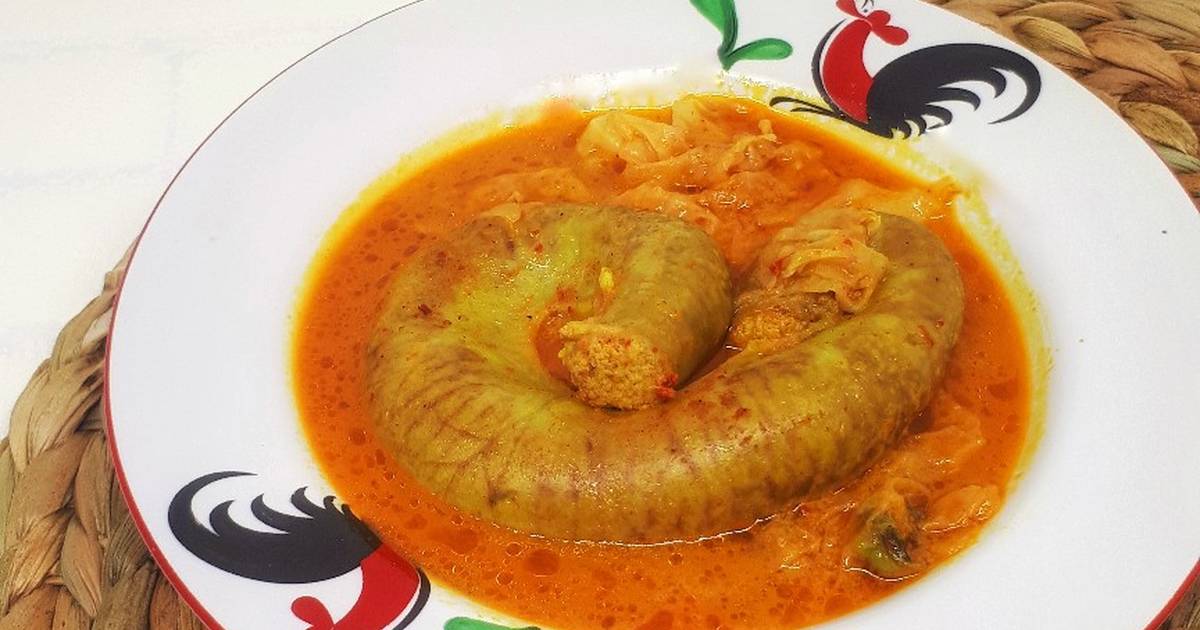
Label: gulai_tambusu